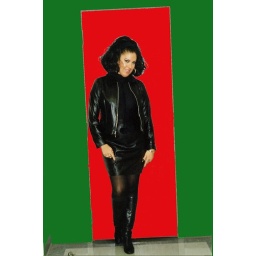
A photo of a woman standing in front of a door with the background and door digitally colored.